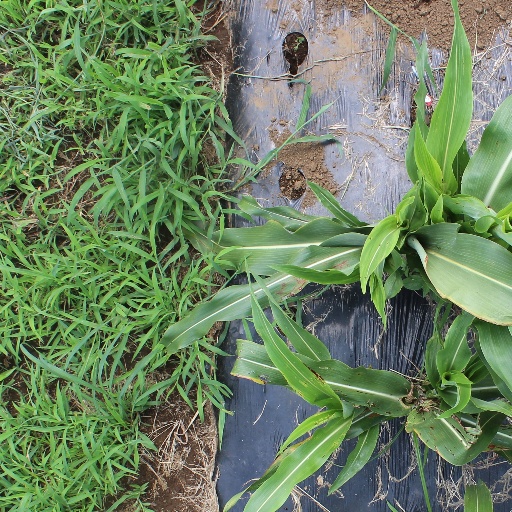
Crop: sorghum